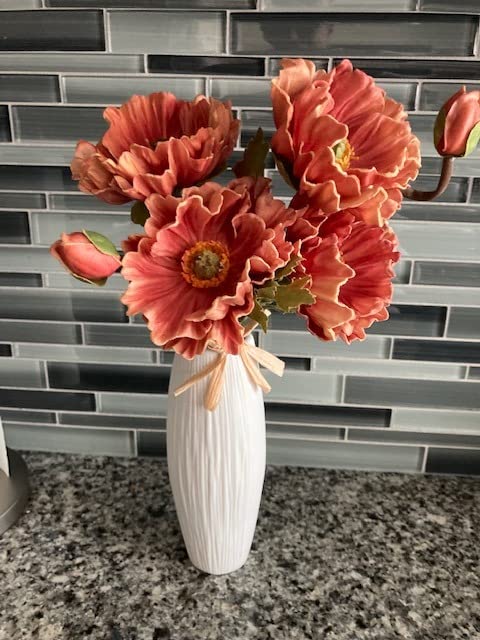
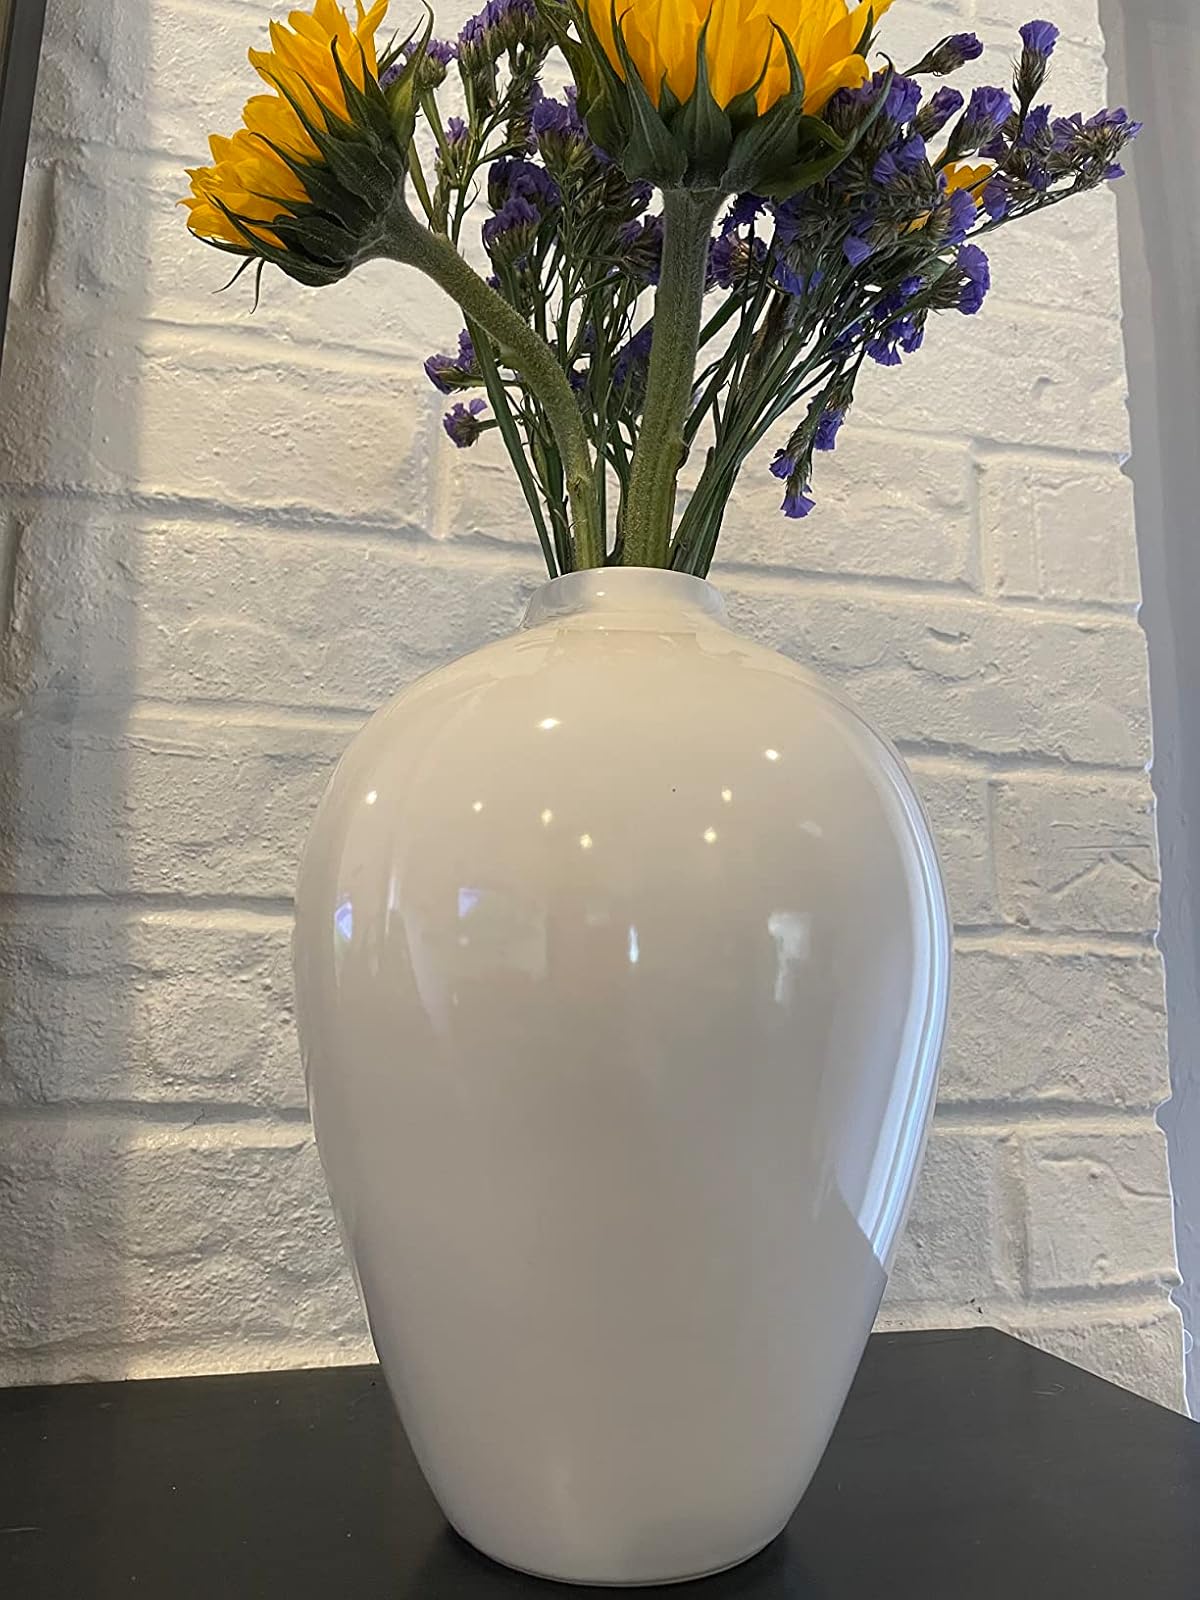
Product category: vase
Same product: no